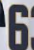
Number: 6